Pelaco Sign

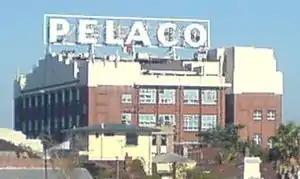
Pelaco Building

The Pelaco Sign is a heritage-listed neon sign located in the inner Melbourne suburb of Richmond. It was erected in 1939 as an advertisement for local shirt manufacturer Pelaco.